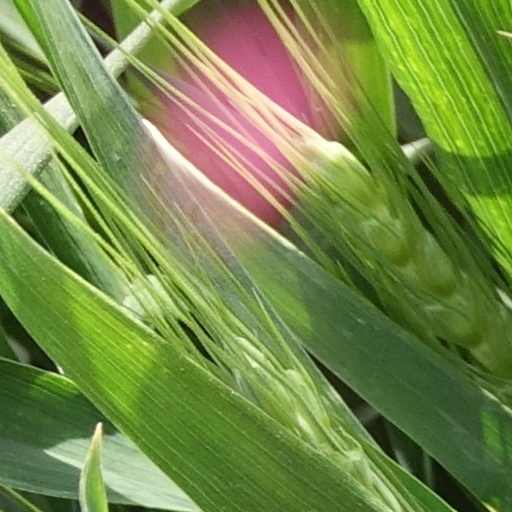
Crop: wheat